National Palace (El Salvador)

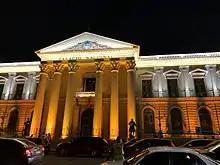
View of the National Palace at night

The current National Palace of El Salvador, located in San Salvador, the capital city of the country of El Salvador, replaced the old National Palace built in 1866–1870, which was destroyed by fire on December 19, 1889. The construction, done between 1905 and 1911, was the work of engineer José Emilio Alcaine, under the direction of the foreman Pascasio González Erazo. To finish the project, legislation was passed that collected one colón for every "quintal" of coffee exported. The materials used were imported from several European countries including Germany, Italy and Belgium. The Palace's facilities were occupied by government offices until 1974.